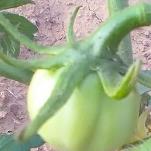
Crop: Tomato
Condition: healthy-fruit